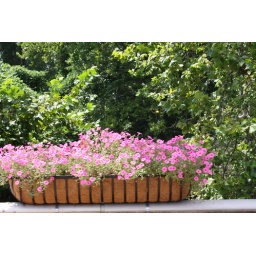
Dillsboro, they have a lot of hanging flowers and flower boxes around their street lights and on the bridges.